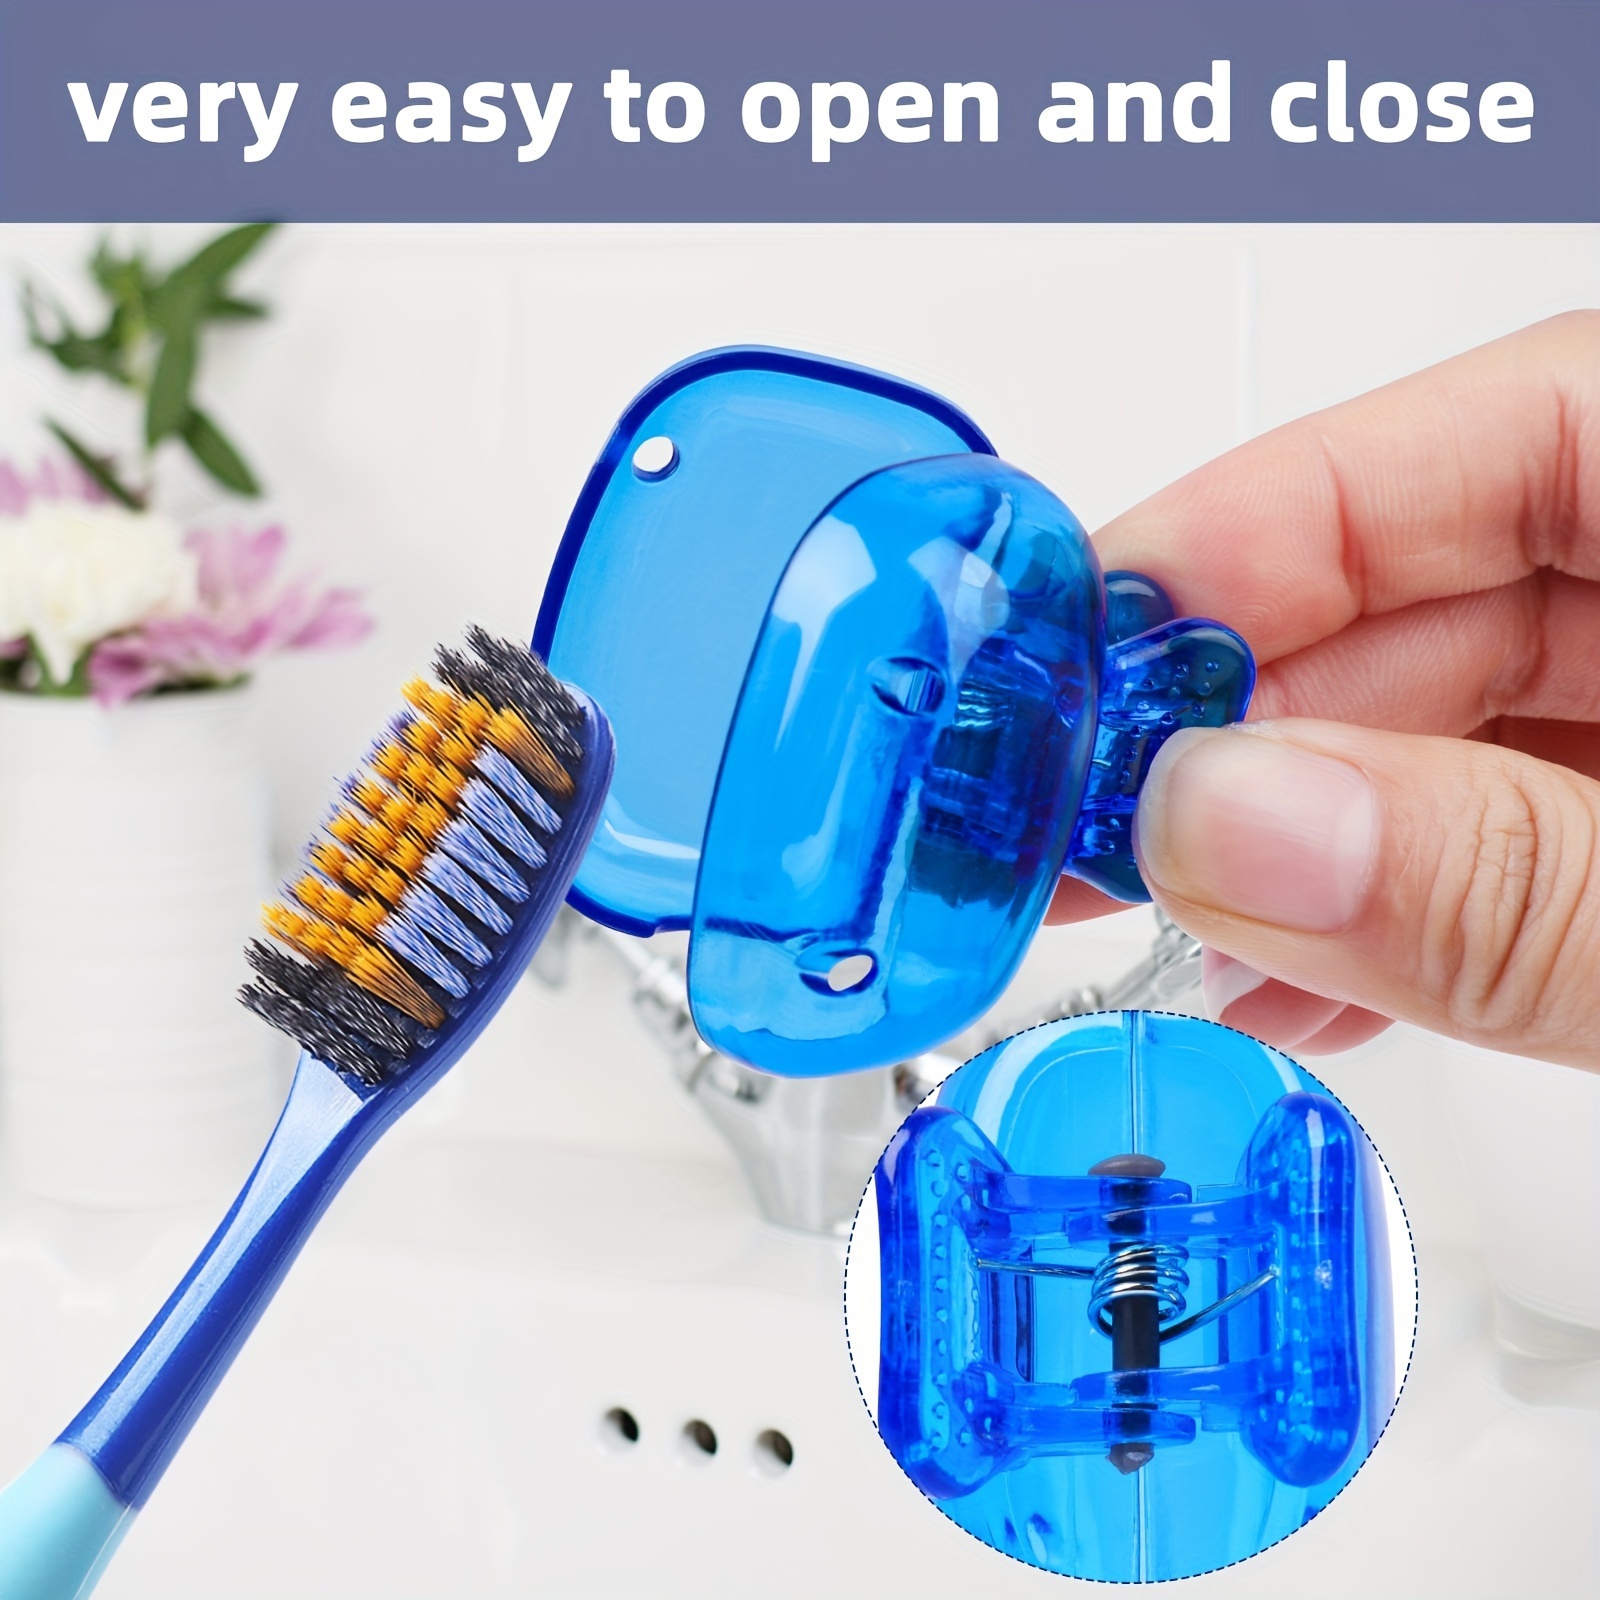
Toothbrush Cases with Ventilated Covers (4-Pack) - TJR9KP1M
Brand: TUS
Product Attributes:Alcohol Free Item ID:HB243150
Category: Health & Beauty > Personal Care > Oral Care > Toothbrush Accessories > Toothbrush Covers